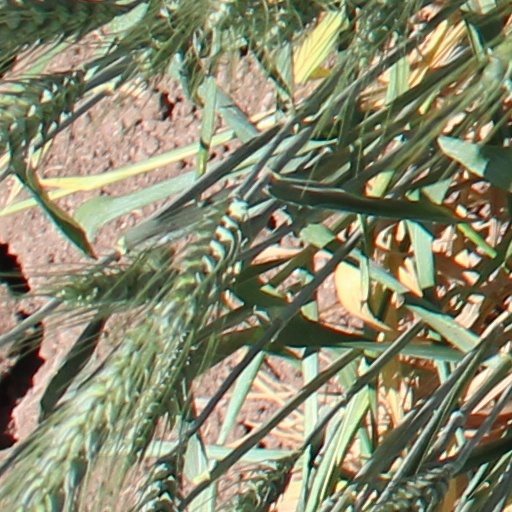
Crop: wheat